Mas Selamat Kastari

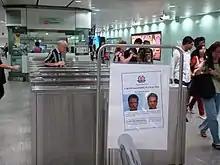
Wanted posters were visible everywhere in Singapore after his escape, such as this one at Somerset MRT station.

At 4:05 pm on Wednesday, 27 February 2008, the JI leader escaped from the Internal Security Department's Whitley Road Detention Centre where he was being detained. His family were visiting him at the time, and he was being led to a room to meet them when he asked to go to the toilet. He then fled. A massive manhunt comprising personnel from the Singapore Police Force, the Gurkha Contingent, the Singapore Armed Forces, the Police Tactical Unit and the Police National Service Key Installation Protection Unit were deployed in the vicinity of the area immediately after the escape. They were later aided by members of the Singapore Guards and the Singapore Armed Forces Military Police Command, before the operation was wound down over 17 hours later without success in locating the fugitive, who was believed to be unarmed.